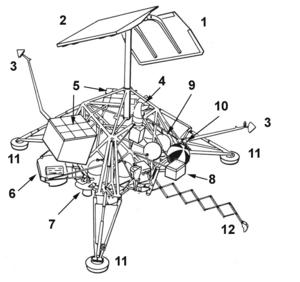
Schéma de la sonde sans sa rétrofusée